Stan Lathan

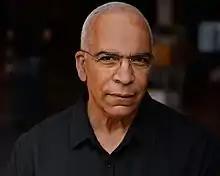
Lathan in 2016

Stan Lathan (born July 8, 1945) is an American television and film director and television producer. He is executive producer and director of BET's "Real Husbands of Hollywood". He has produced and directed numerous stand-up comedy specials starring comedian Dave Chappelle, including "", "Equanimity", "The Bird Revelation", "", and "The Closer".